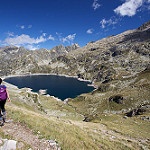
Label: mountain